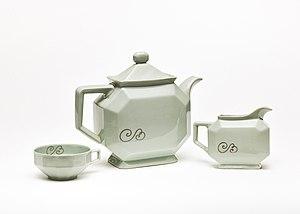
Partie de service à thé, monogramme argent
René Crevel est un décorateur, architecte et peintre français né le 23 février 1892 à Rouen et mort le 2 décembre 1971 à Villeneuve-Loubet.